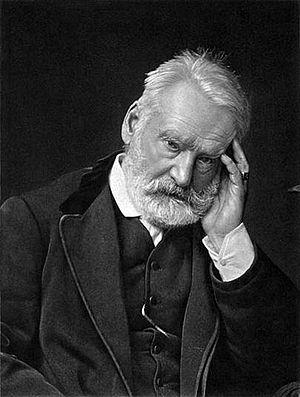
Bièvres est une commune française située à quinze kilomètres au sud-ouest de Paris dans le département de l’Essonne en région Île-de-France.
Victor Hugo est un poète, dramaturge, écrivain, romancier et dessinateur romantique français, né le 7 ventôse an X à Besançon et mort le 22 mai 1885 à Paris. Il est considéré comme l'un des plus importants écrivains de langue française. Il est aussi une personnalité politique et un intellectuel engagé qui a eu un rôle idéologique majeur et occupe une place marquante dans l'histoire des lettres françaises au XIXᵉ siècle, dans des genres et des domaines d’une remarquable variété.
Victor Hugo s'est peu exprimé sur la question de la colonisation de l'Algérie, qui a constitué pourtant la principale aventure coloniale de la France de son époque. Ce silence relatif ne doit pourtant pas être trop rapidement assimilé à un acquiescement de sa part. En effet, si Hugo a été sensible aux discours légitimant la colonisation au nom de la civilisation, une analyse attentive de ses écrits – et de ses silences – montre qu'à propos de la « question algérienne » ses positions furent loin d'être dénuées d'ambiguïtés.
Les lois constitutionnelles de 1875 sont les trois lois de nature constitutionnelle votées en France par l'Assemblée nationale entre février et juillet 1875 qui instaurent définitivement la Troisième République.
Cet article présente une liste de personnalités de Franche-Comté, une région de France.
Quatrevingt-treize — selon la graphie voulue par l'auteur — est le dernier roman de Victor Hugo, dont l'action se déroule vers 1793.
L’éléphant de la Bastille est un projet napoléonien de fontaine parisienne destinée à orner la place de la Bastille. Alimentée par l'eau de l'Ourcq acheminée par le canal Saint-Martin, cette fontaine monumentale devait être surmontée de la statue colossale d'un éléphant portant un howdah en forme de tour.
L'Inquisition, par la violence de son système de contrôle de la liberté de penser, et en particulier par ses grands autodafés publics, a durablement marqué l'imaginaire collectif, comme on le constate à travers les nombreuses fictions qui reprennent avec peu de nuances les stéréotypes négatifs, comme celui de l'Inquisiteur cruel envoyant systématiquement les prévenus se faire torturer par un bourreau pervers avant de les condamner au bûcher sous un motif fallacieux. Cependant, des études d'historiens contemporains tendent à relativiser plusieurs de ces stéréotypes, comme la fréquence et l'intensité de l'usage de la torture et des condamnations à mort, pour rétablir une image plus nuancée de la norme du fonctionnement de cette institution, sur la base de données objectives, comme les registres des jugements.
Créée à Paris en 1909-1910, la collection Nelson, née d'un partenariat entre le groupe britannique Thomas Nelson & Sons et un éditeur français, est l'un des ancêtres du livre au format poche. Publiés principalement en langue française avec la mention « Paris, Nelson Éditeurs, Londres, Édimbourg et New York », les ouvrages sont de petit format, cartonnés, toilés et recouverts d'une jaquette illustrée. La collection accueillit plusieurs centaines de volumes, vendus à un prix modique, jusqu'à la fin des années 1930. Ces livres sont aujourd'hui recherchés par les amateurs de petite bibliophilie.
Le tourisme dans l'Essonne représente un chiffre d’affaires de plus de 361 millions d’euros et un vivier de près de 13 000 emplois annuels et saisonniers.
Le roman Les Frères Karamazov témoigne de la richesse de l'imagination de Fiodor Dostoïevski. Celle-ci est fécondée par de nombreuses idées, des images et des épisodes qui sont empruntés à des réalités apparues bien avant le début de l'écriture du roman. Les premières d'entre elles se retrouvent déjà dans l'œuvre de l'écrivain en 1846, alors que la première édition séparée du roman date de 1880. Dans les années 1850, Dostoïevski rencontre en prison Dmitri Ilinski, dont l'histoire personnelle est devenue la base de l'intrigue du roman. Dans les années 1850, plusieurs personnages sont d'une manière ou d'une autre des précurseurs des héros du roman de 1880 Les Frères Karamazov. À l'automne 1874, alors qu'il écrit «L'Adolescent», il inscrit dans une de ses notes de travail le plan du roman Les Frères Karamazov. En octobre 1877, il écrit qu'il va entreprendre « une œuvre unique qui a été réalisée […] imperceptiblement et involontairement ».
La Boucle est le nom donné au centre historique de la ville de Besançon, qui le doit au fait de s'être développé dans un méandre du Doubs dont la forme même est celle d'une boucle. Ce quartier constituait seul la ville de Besançon avec Battant jusque dans la seconde moitié du XIXᵉ siècle, avant l'expansion urbaine dans les secteurs environnants. Aujourd'hui, le quartier compte environ 10 000 habitants, ce qui en fait le troisième quartier le plus peuplé derrière Planoise et les Chaprais.